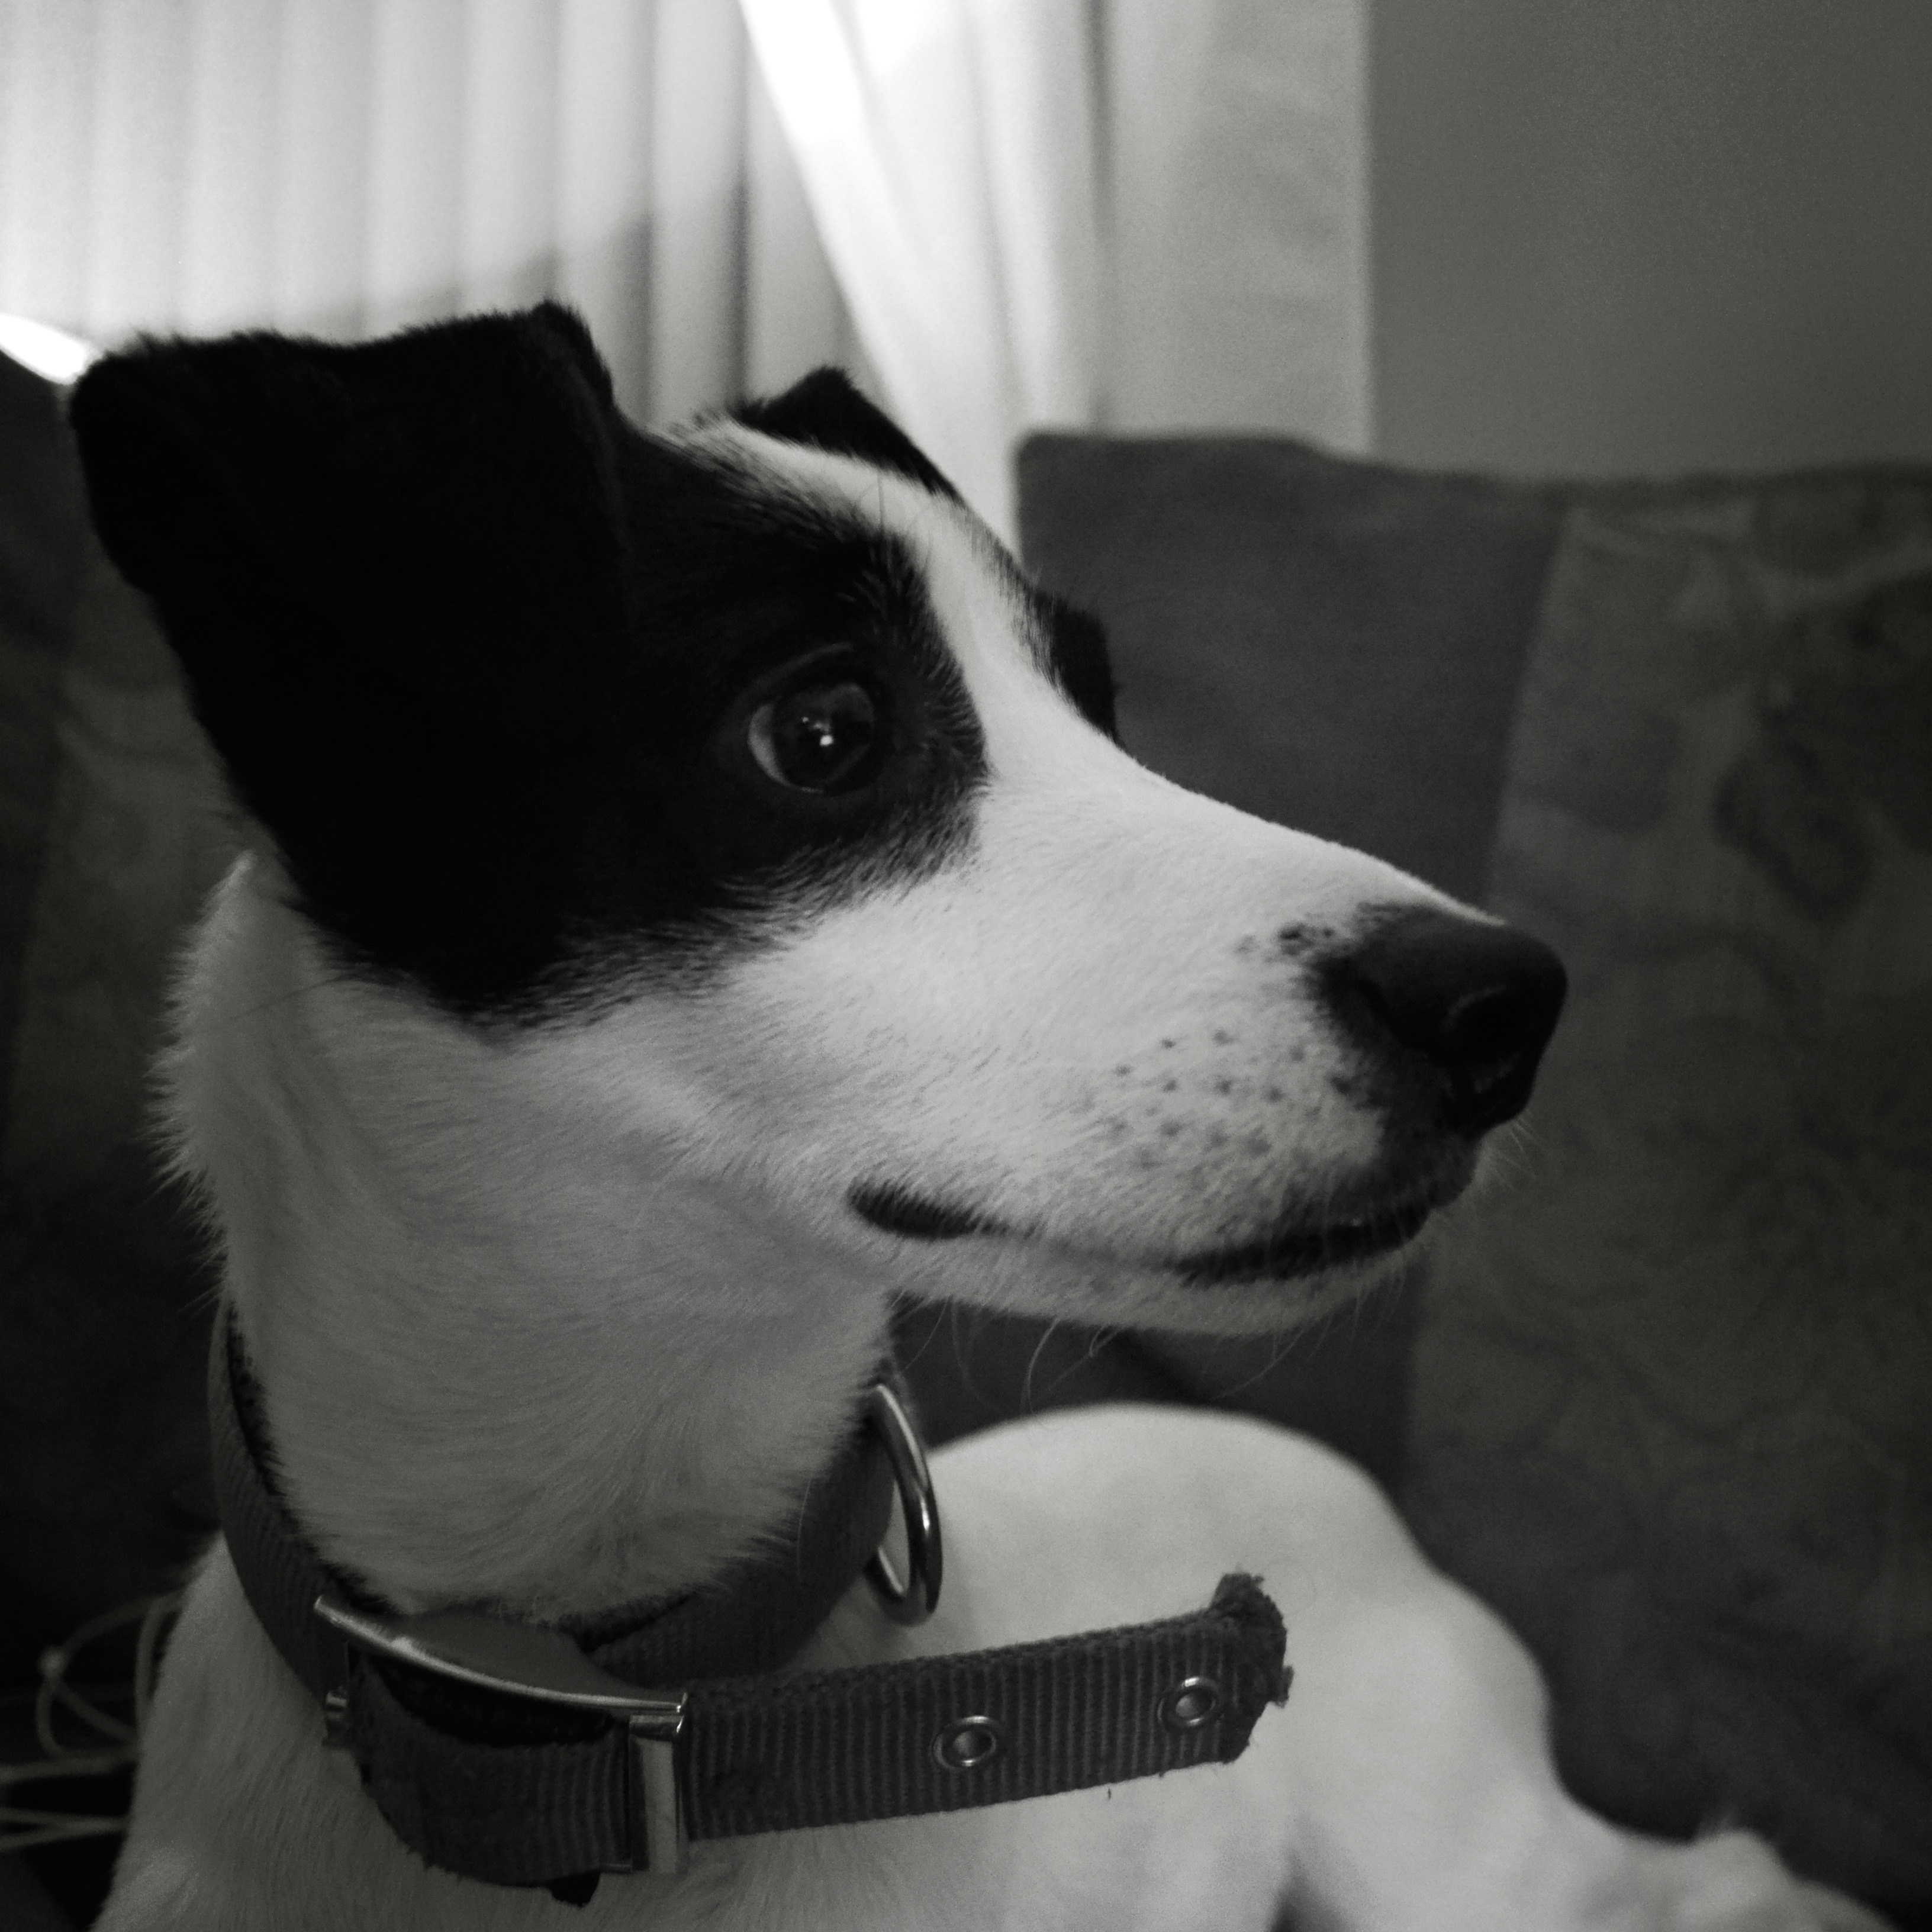
black and white, white, puppy, dog, mammal, black, monochrome, vertebrate, terrier, monochrome photography, dog like mammal